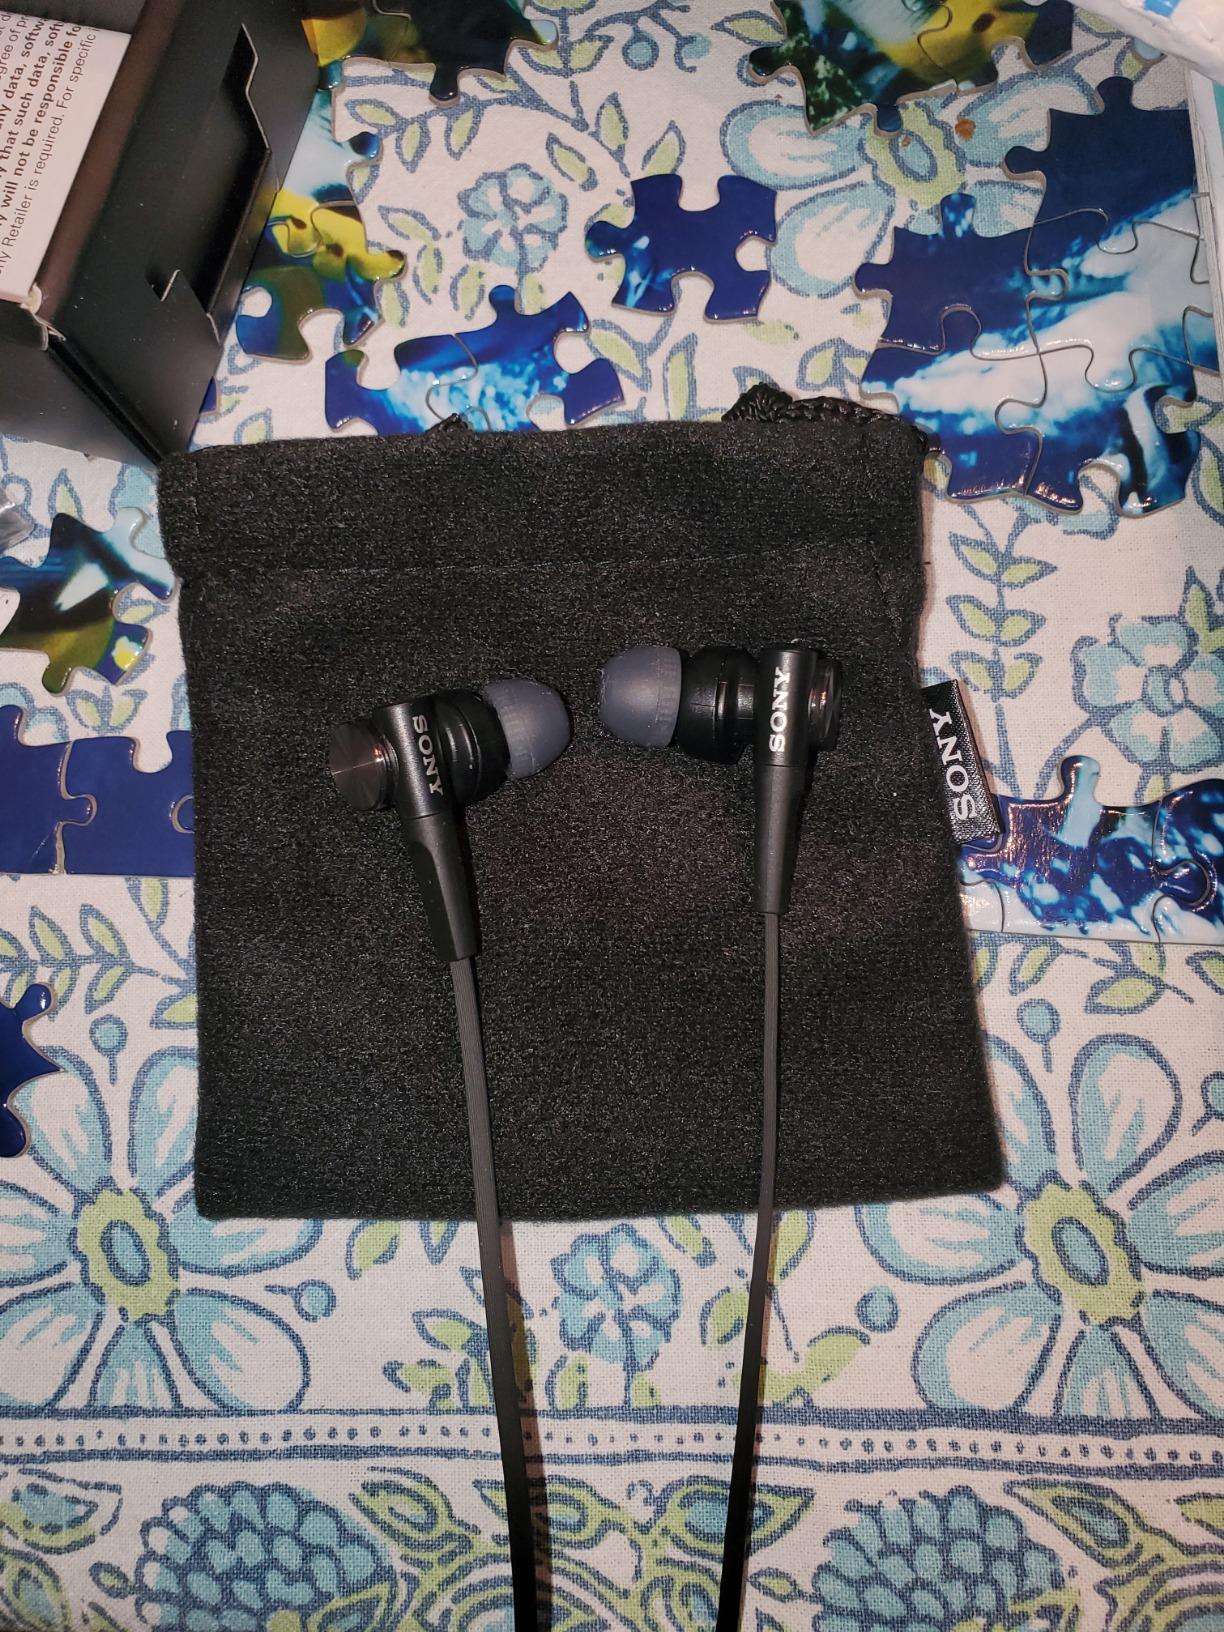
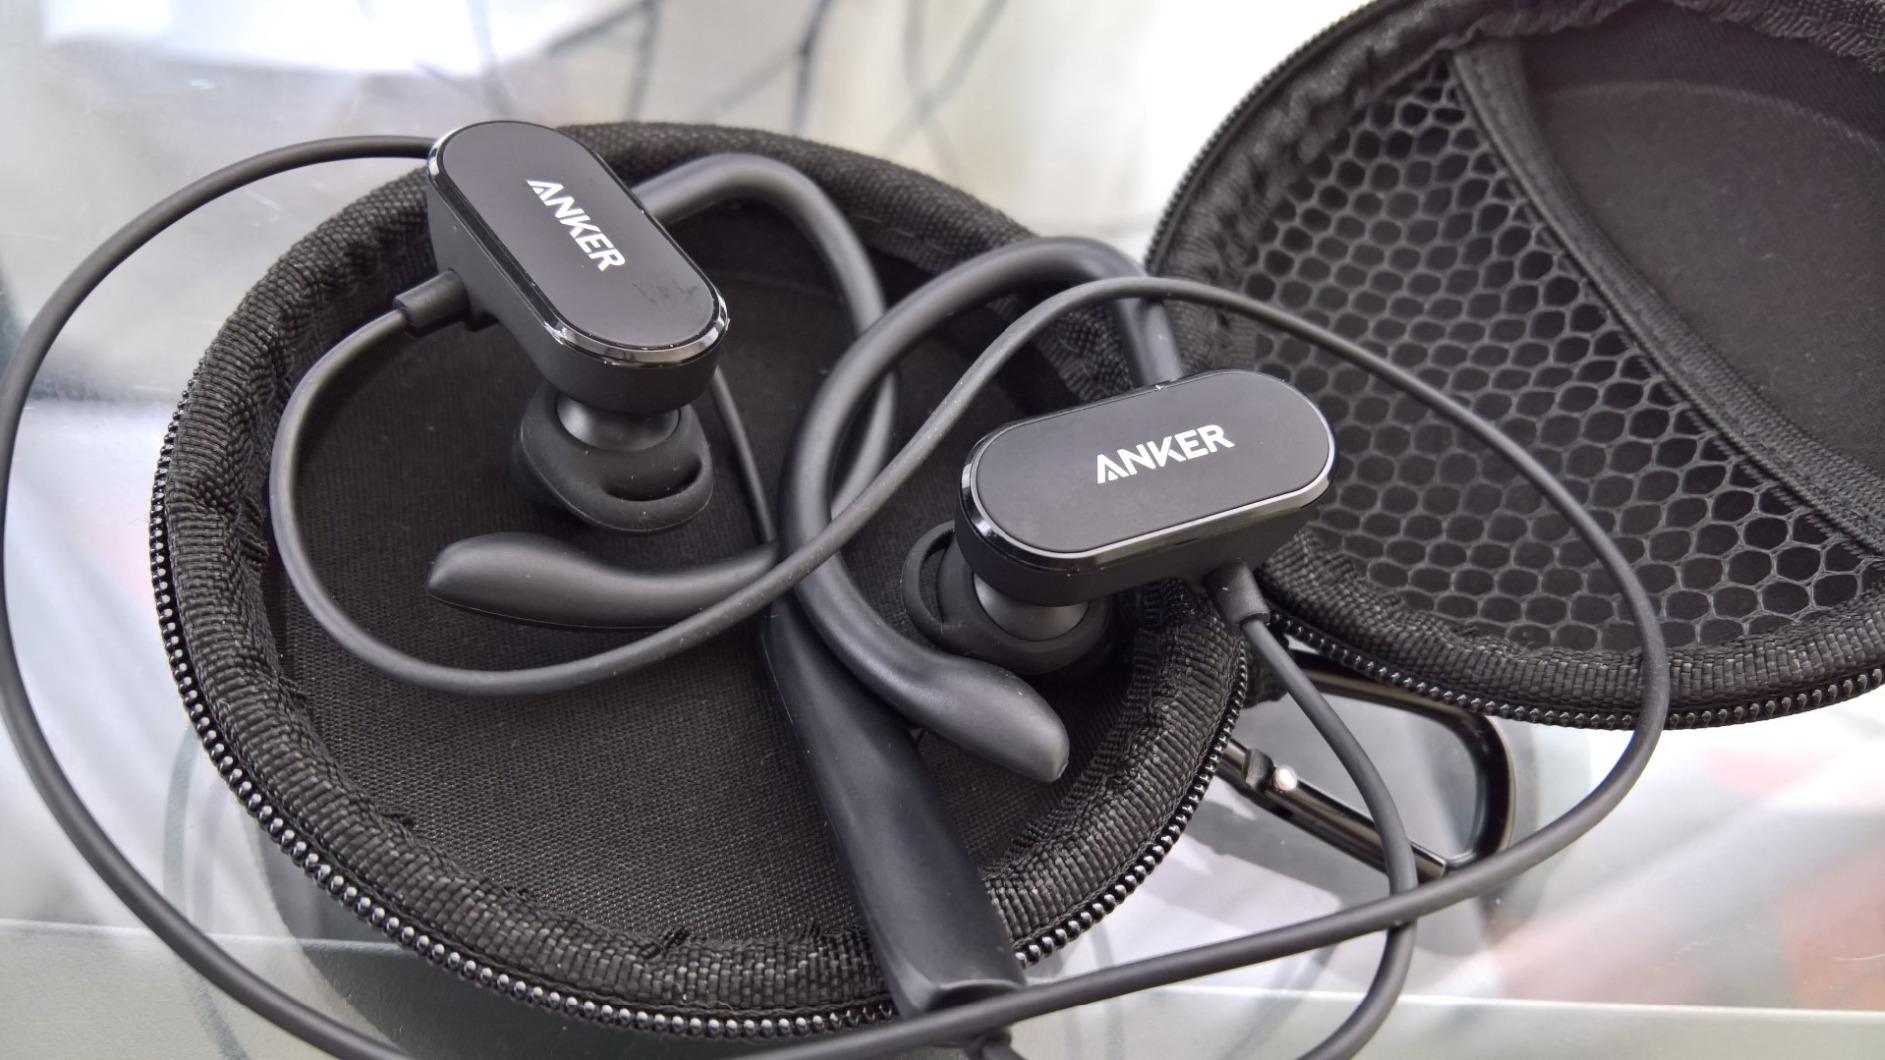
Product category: headphones
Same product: no